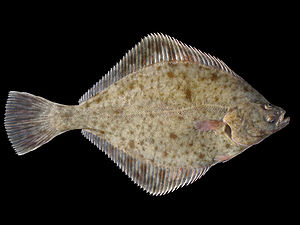
Skrubbe
Skrubben er en fisk i familien af højrevendte fladfisk. Familien kaldes også Flynderfamilien eller Rødspættefamilien.